US Open (tennis)

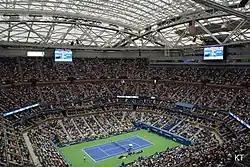
Arthur Ashe Stadium with the roof closed in 2018.

The grounds of the US Open have 22 outdoor courts (plus 12 practice courts just outside the East Gate) consisting of four "show courts" (Arthur Ashe Stadium, Louis Armstrong Stadium, the Grandstand, and Court 17), 13 field courts, and 5 practice courts.